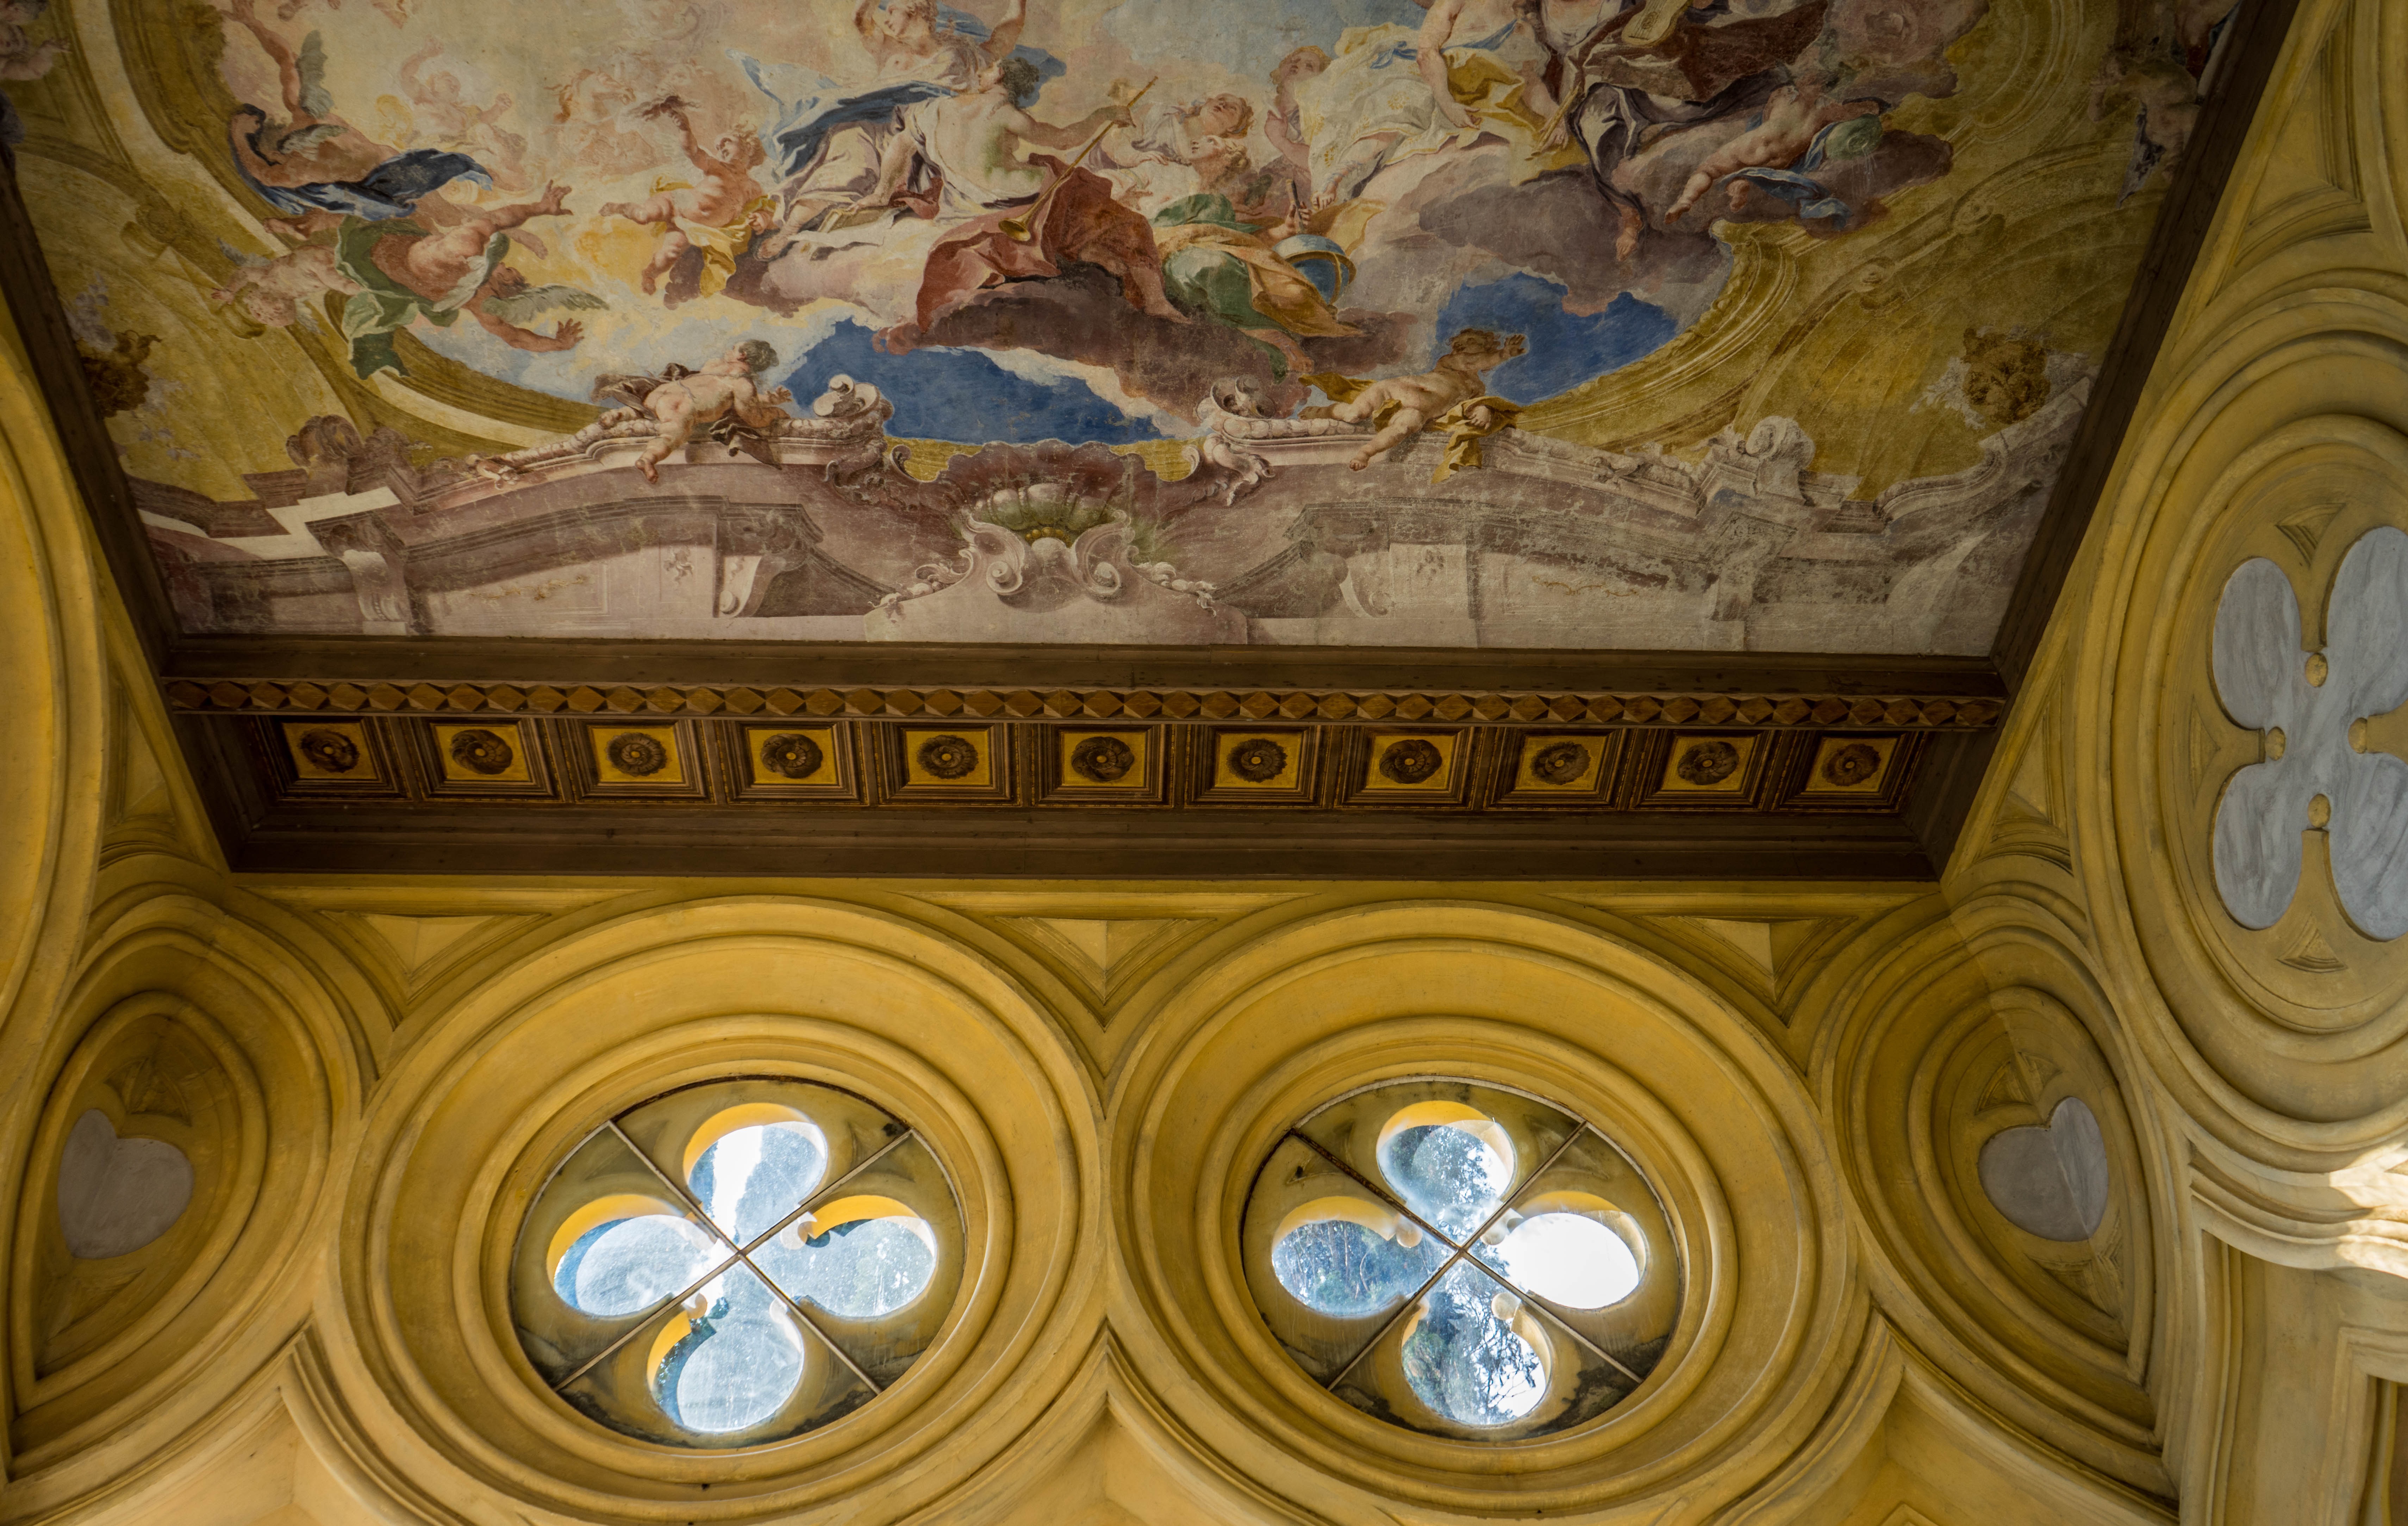
architecture, house, window, roof, building, ceiling, color, italy, art, design, painted, dome, lake garda, ancient history, isola del garda